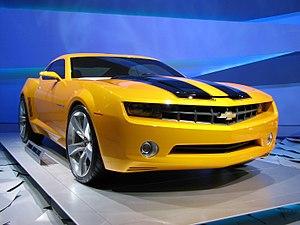
Transformers est un film de science-fiction américain réalisé par Michael Bay et sorti en 2007. Produit par Paramount Pictures, il est adapté de la série d'animation homonyme diffusée de 1984 à 1987.